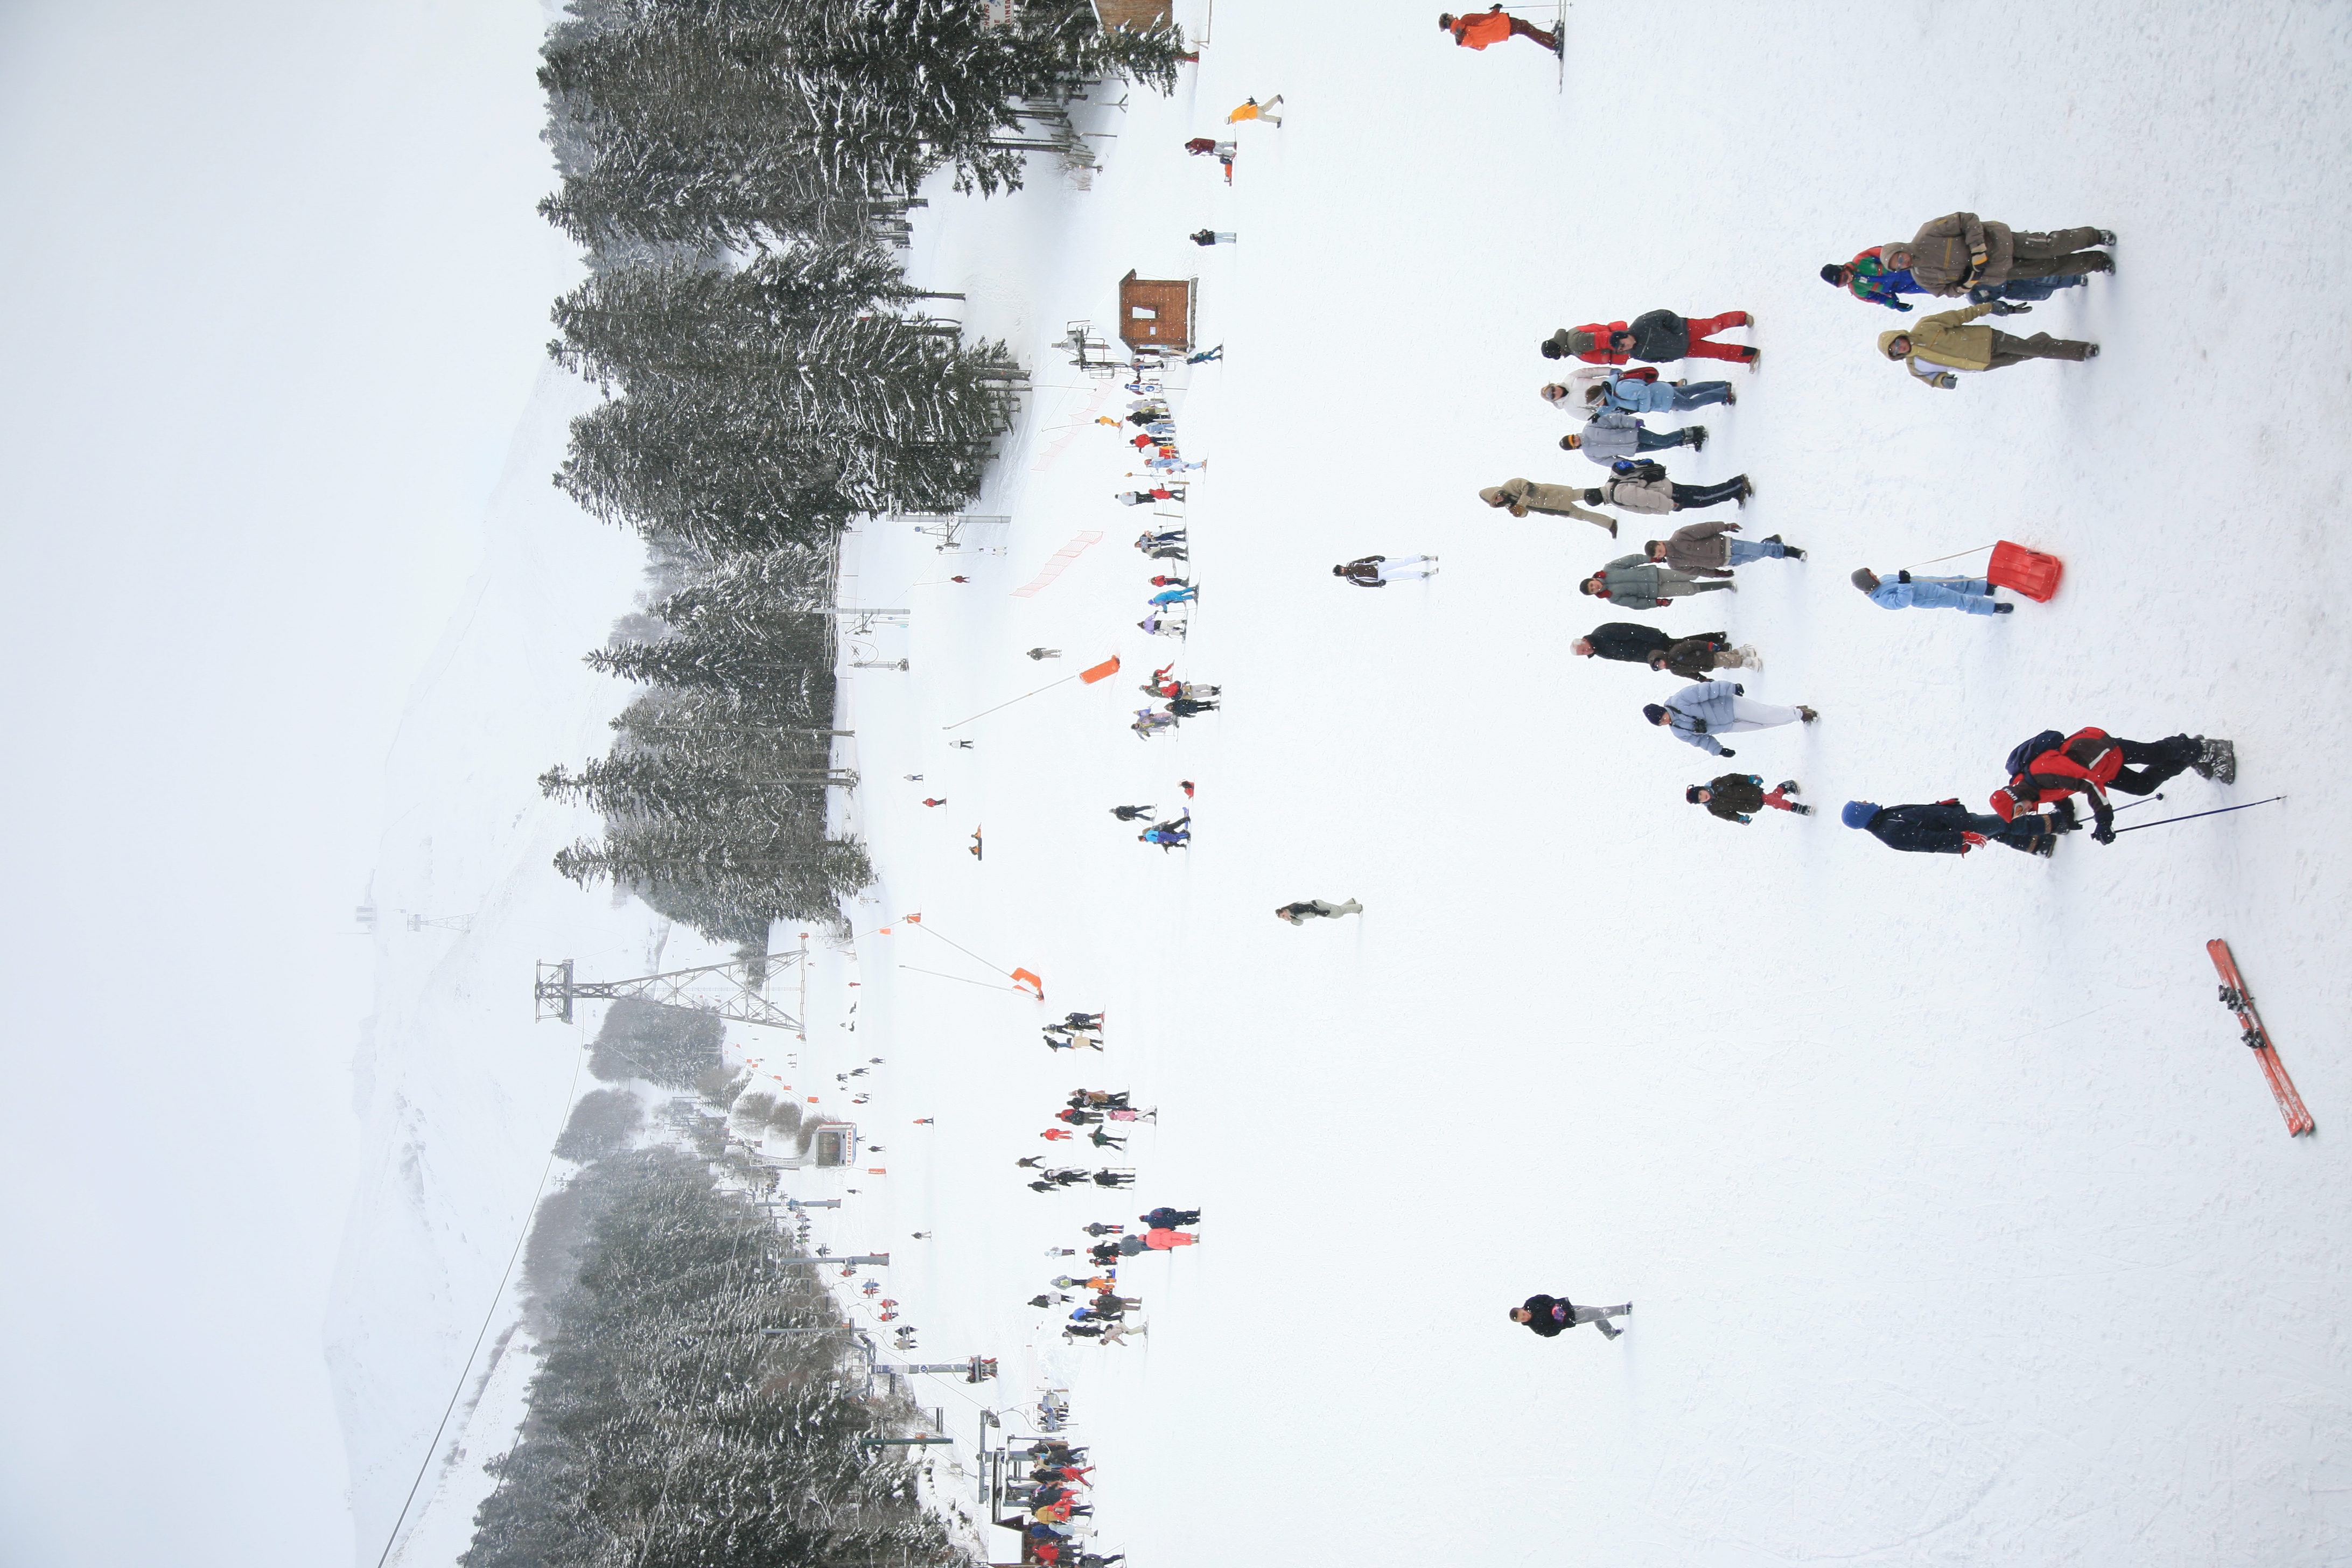
snow, winter, france, weather, station, season, winter sport, auvergne, hiver, neige, ski, cablecar, piste, cantal, superlioran, lioran, t l ph rique, ski equipment, geological phenomenon